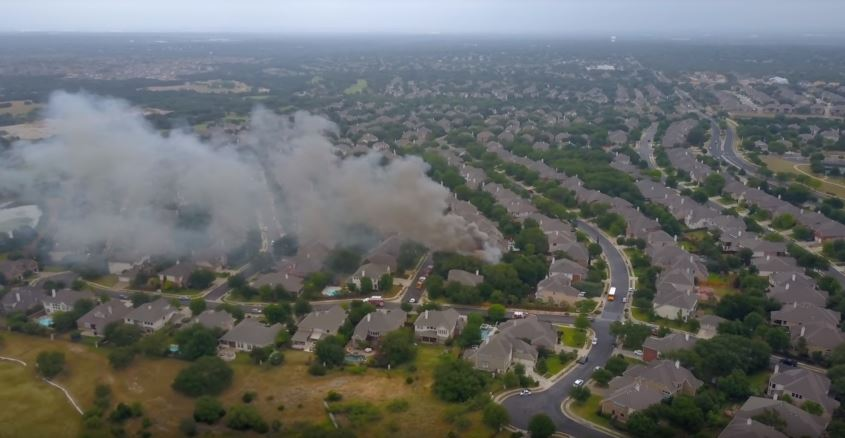
Fire: no
Smoke: yes